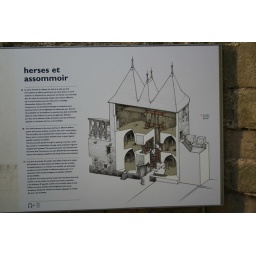
They had many lines of defence to protect inhabitants living within the castle and city walls